August Hansen

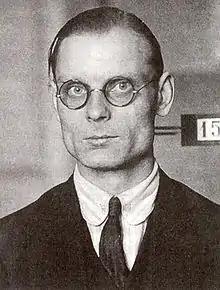
August Hansen

August Hansen (also Augustin Hansen; 23 April 1895 in Kaansoo – 12 March 1952) was an Estonian politician. He was a member of I Riigikogu.